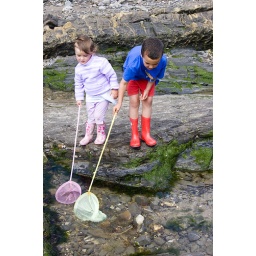
Young boy and girl with nets fishing in rock pools at Crackington Haven in Cornwall